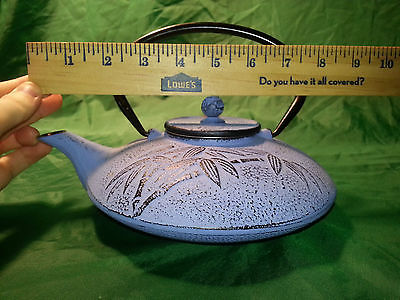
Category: kettle